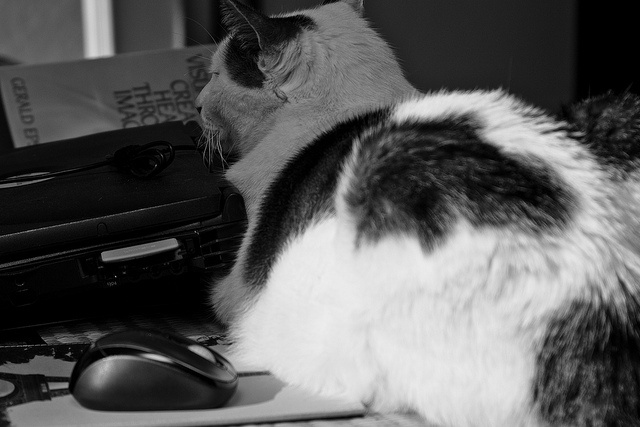
A blac and white cat sitting next to a computer mouse.
A cat sleeping on top of an open laptop computer.
A cat laying in front of a computer next to a mouse.
A cat is sitting on top of the computer desk.
A cat sits beside a mouse and books in black and white.